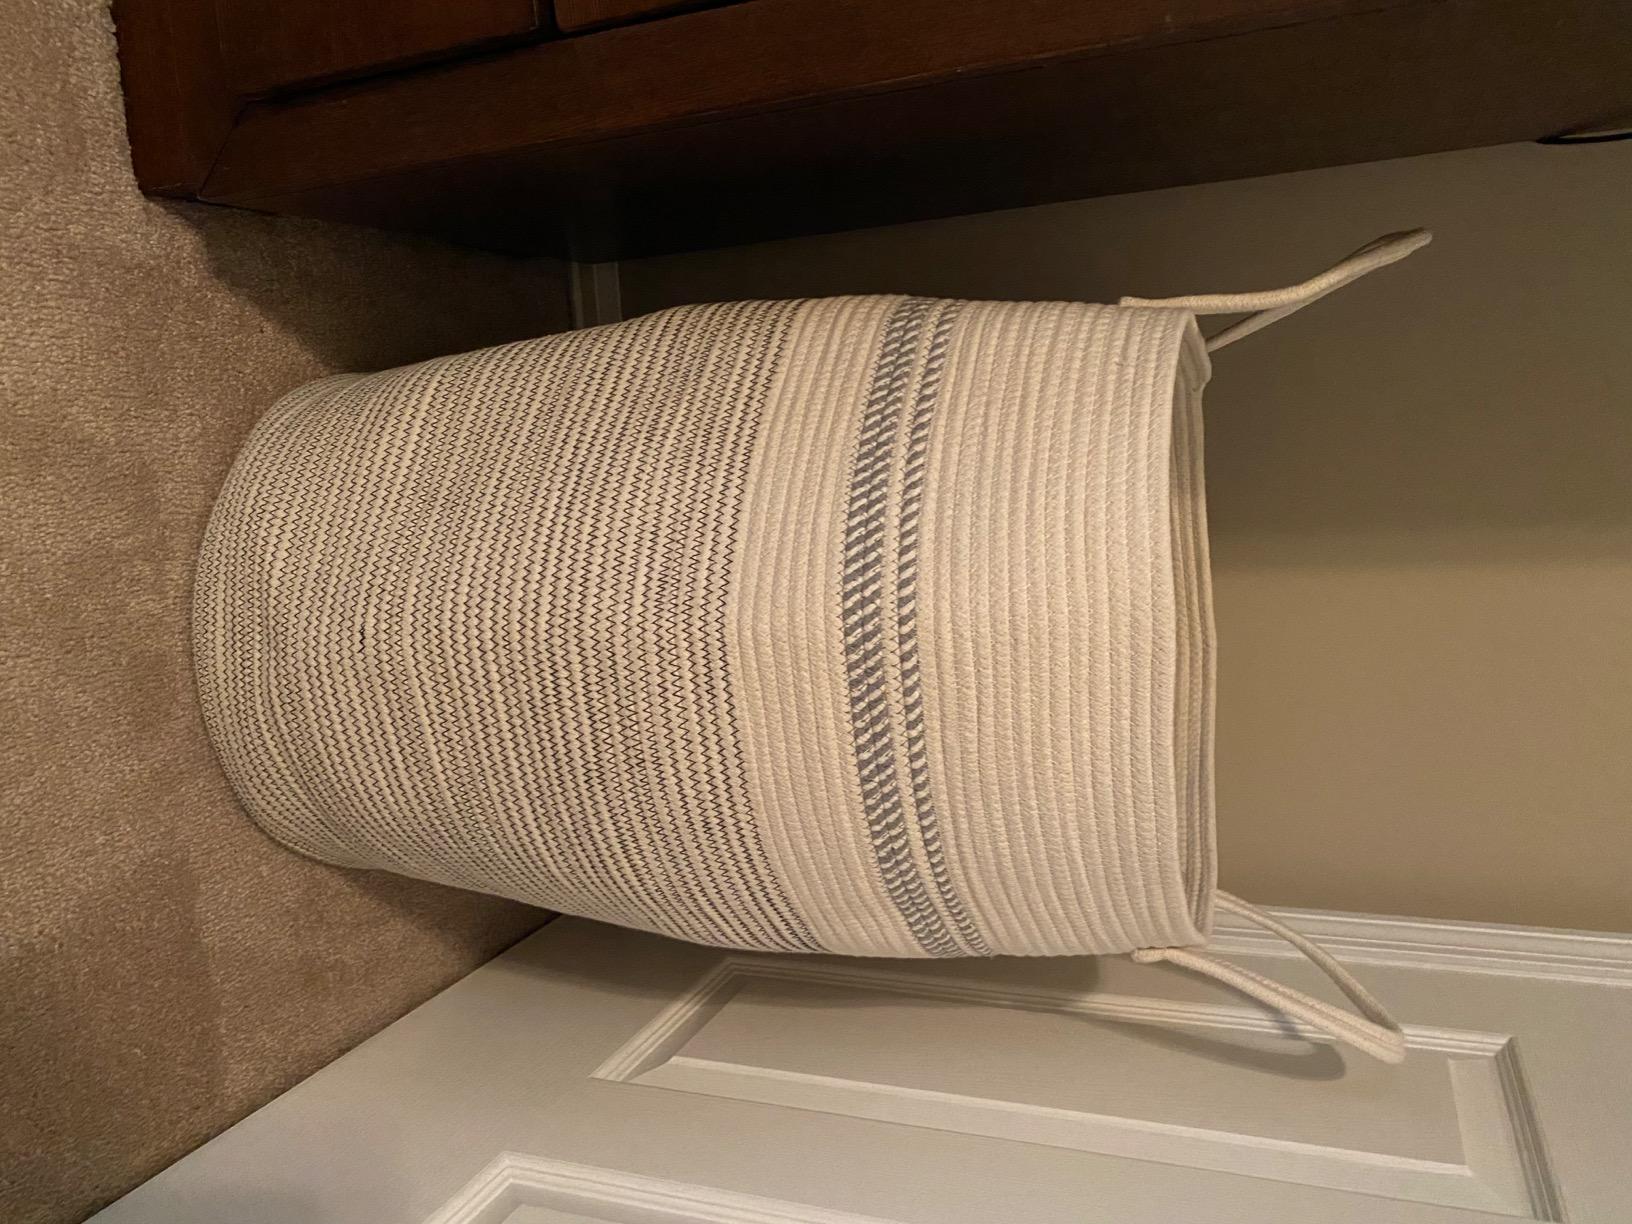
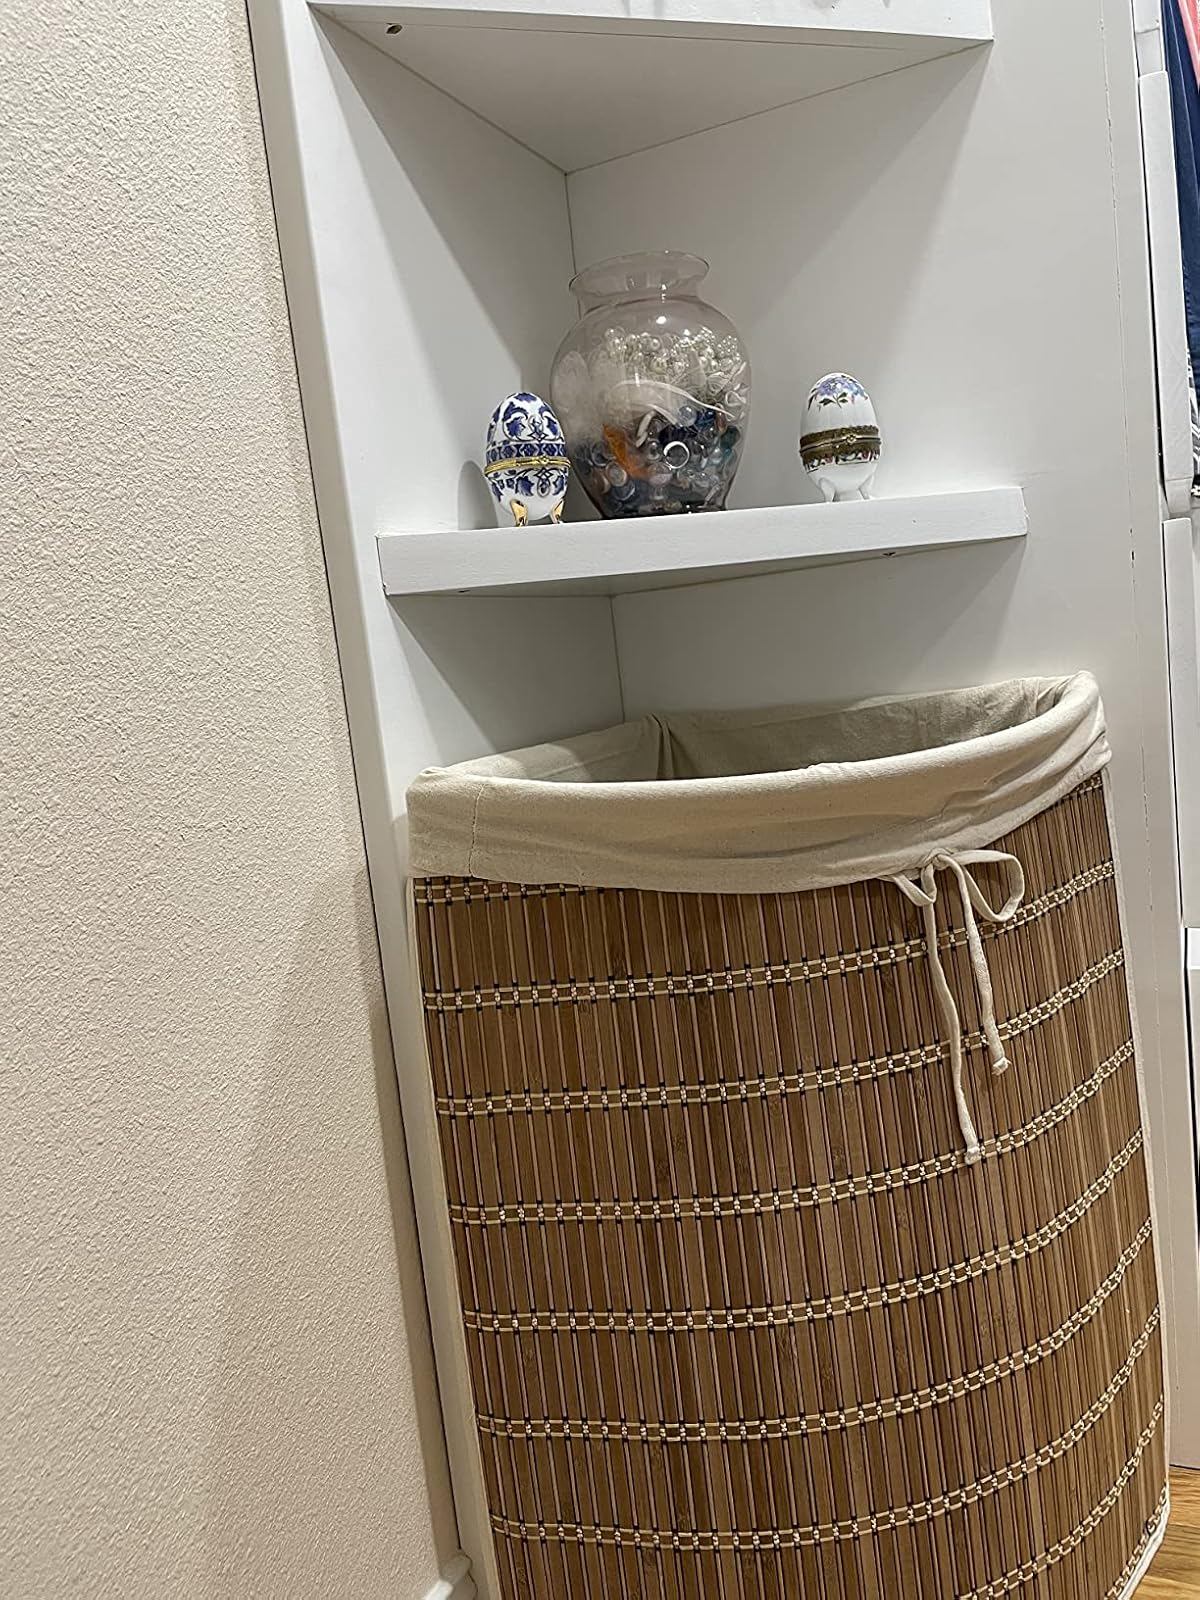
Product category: items_hamper
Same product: no